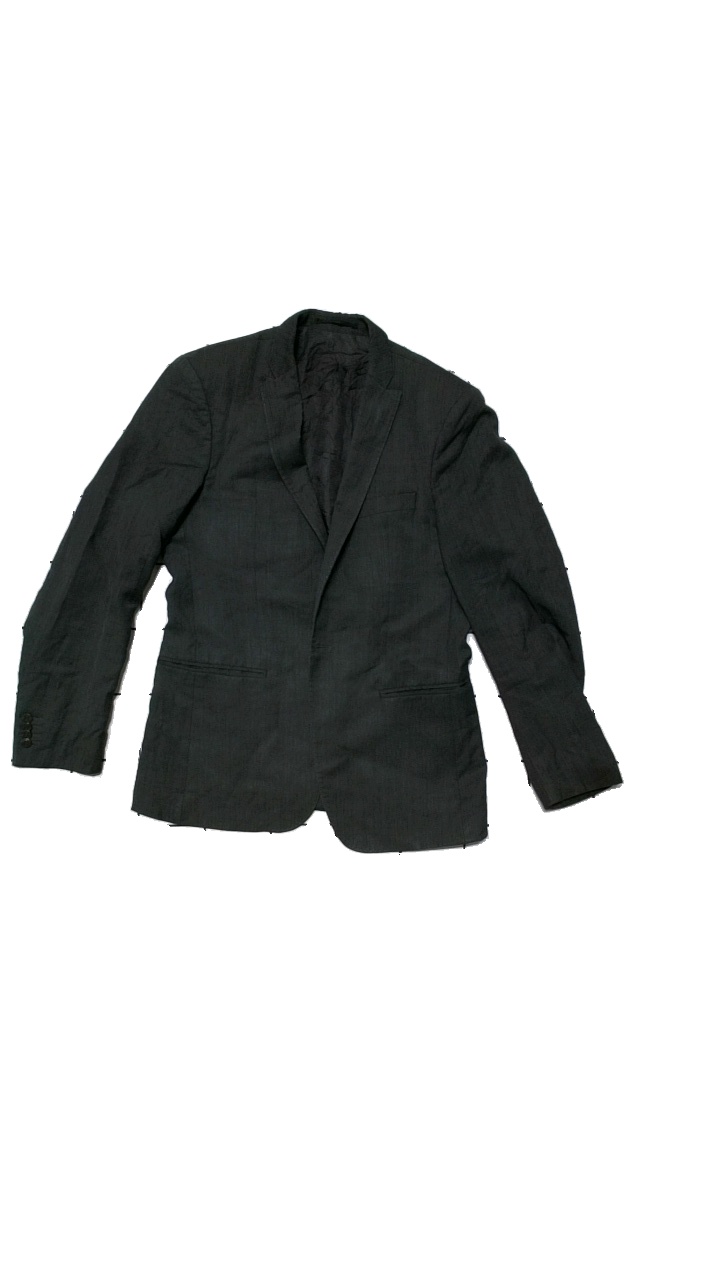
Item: Blazer (Ladies)
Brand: Missing
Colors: Grey
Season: All
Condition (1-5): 3
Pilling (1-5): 3
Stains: Minor
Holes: Minor
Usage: Reuse
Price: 50-100